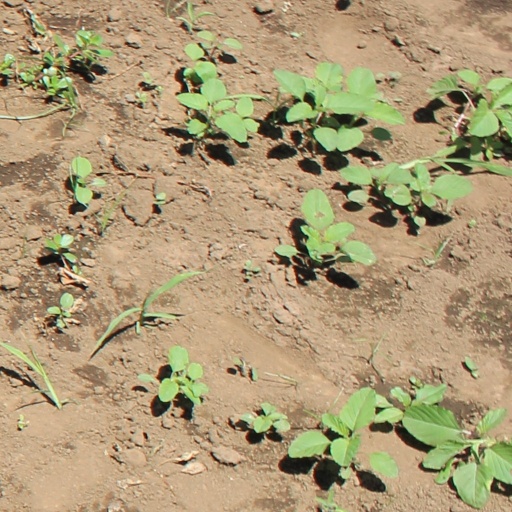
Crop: soybean